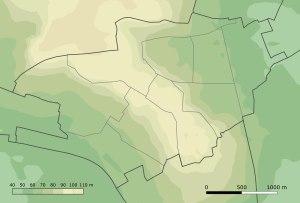
Fontenay-sous-Bois est une commune française située dans le département du Val-de-Marne à la limite de la Seine-Saint-Denis en région Île-de-France.